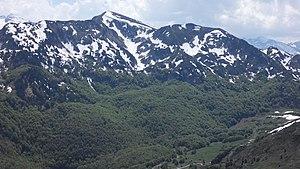
Pic de Girantès et port de Lers
Le pic de Girantès, également appelé mont Ceint, est un sommet des Pyrénées françaises situé dans le département de l'Ariège en région Occitanie. Il culmine à 2 088 m d'altitude faisant de lui le plus haut sommet du petit massif de Lherz.